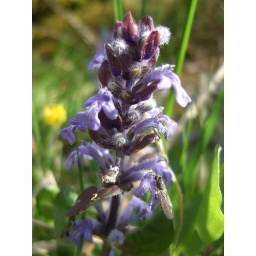
Some blue flower or other which I liked up in them there Heelands.